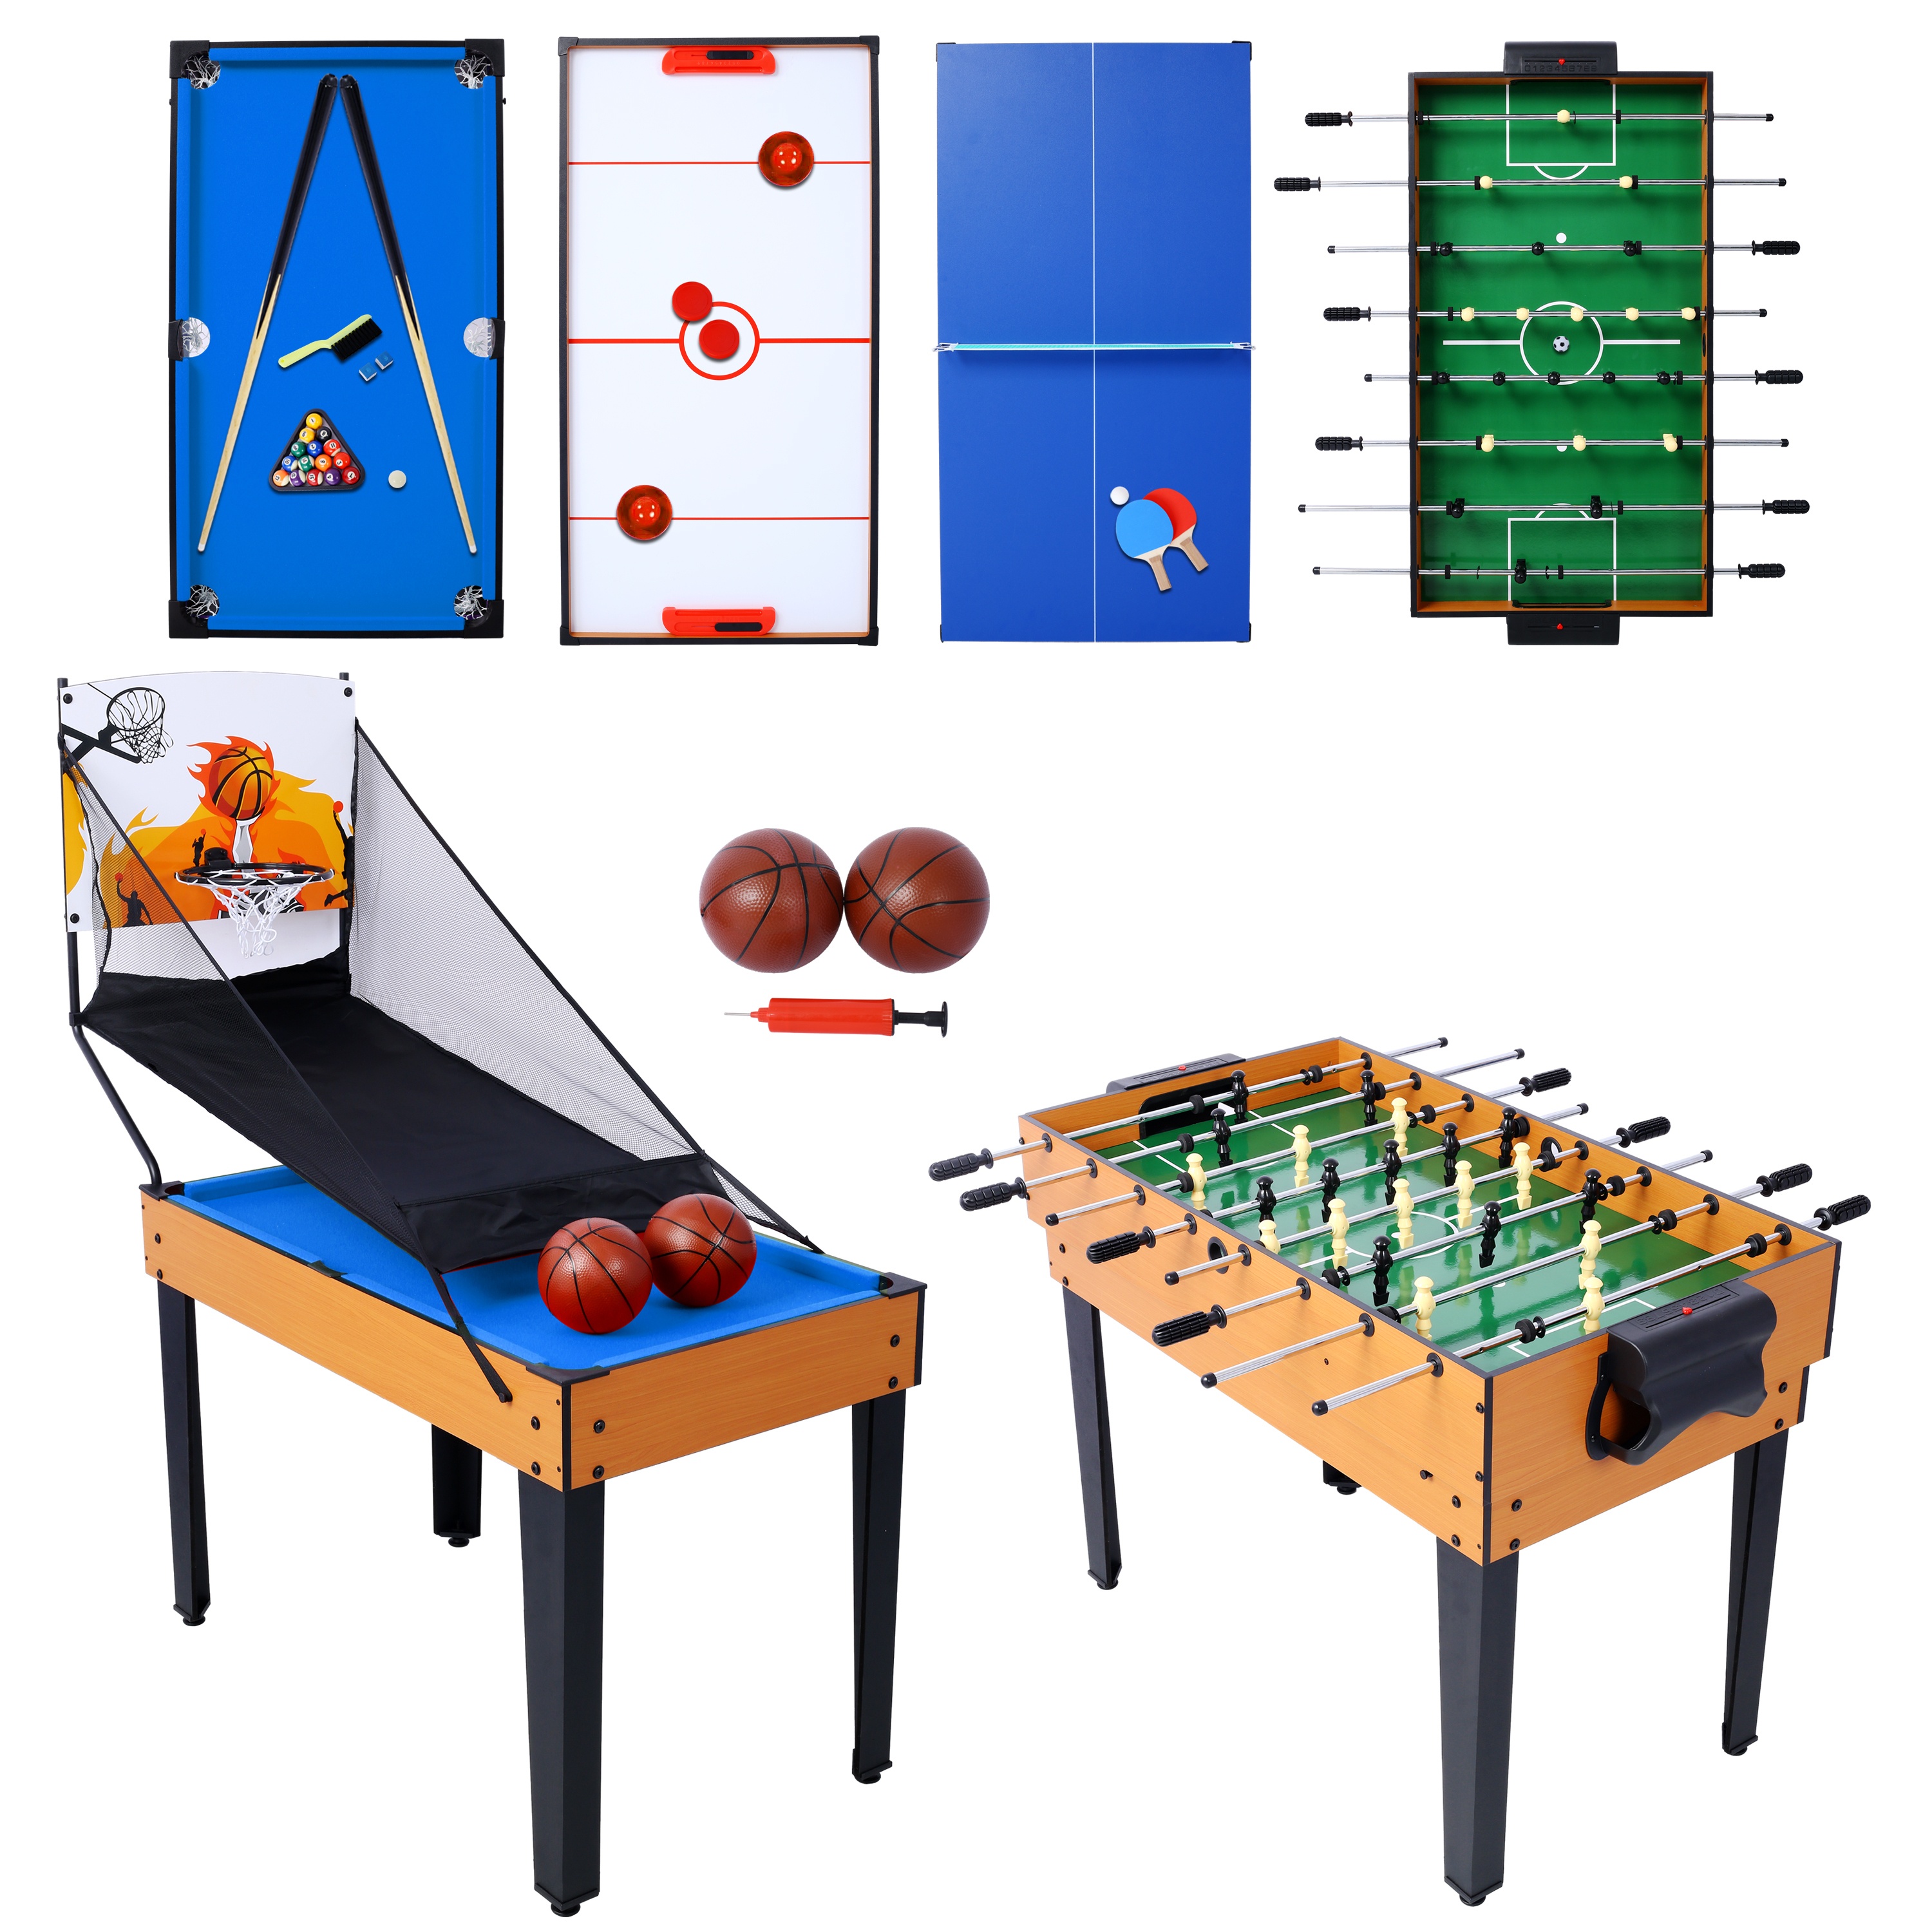
Ultimate 5-in-1 Game Table: Billiards, Foosball, and More!
Get ready to experience the ultimate in home entertainment with this incredible 5-in-1 game table! Designed to bring people together and create unforgettable memories, this versatile table is perfect for sports enthusiasts and aspiring athletes of all ages. Built to last, this sturdy table features durable MDF legs with powder-coated steel adjustable feet, ensuring stability and balance during even the most intense games. The multicolored MDF side boards are designed to withstand rigorous use, while the velvet-covered billiard playing surface provides a smooth and consistent ball movement. But what really sets this table apart is its incredible 5-in-1 versatility. With the ability to switch seamlessly between billiards, push hockey, table tennis, foosball, and basketball, you'll never get bored or run out of options. Whether you're a seasoned pro or just starting out, this table has something for everyone. And the best part? You don't need to worry about tracking down additional accessories or equipment - everything you need is included right out of the box. From cue sticks and balls for billiards, to basketballs and an air pump for basketball, as well as ping pong paddles and balls, and red strikers and pucks for push hockey, you'll be ready to start playing right away. Each foosball player and handle is crafted from durable plastic, ensuring lightweight maneuverability and long-lasting performance. The compact size and comprehensive game options make this 5-in-1 game table a must-have for any home game room or entertainment space. Main Specifications: * Dimensions: 43" L x 24" W x 32" H * Weight: 58 lbs * Material: MDF and steel * Color: Brown * Features: 5-in-1 versatility, durable construction, velvet-covered billiard playing surface, adjustable feet, and all-inclusive accessories * Includes: 2x basketballs, 2x cue sticks, 2x pushers and pucks, 1x ping pong net, 2x football balls, 2x paddles and pong balls, billiard ball set, detachable hoop, and detachable net
Brand: PayLater Marketplace
Category: Sporting Goods > Indoor Games > Multi-Game Tables > Flip Multi-Game Tables